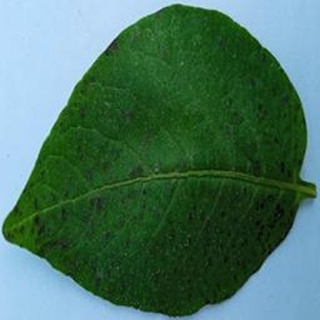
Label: potato_early_blight